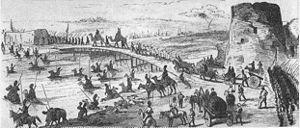
La traversée du canal Châh Abat, le 25 mai 1873, du régiment cosaque du général Verebkine vers le siège de Khiva.